Jean-Charles Persil

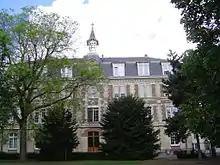
Maison St. Jean (or Maison Chénier)

After the February Revolution of 1848 Persil returned to private life.